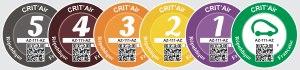
Un certificat qualité de l'air est un document sécurisé délivré en France à partir des informations figurant sur le certificat d'immatriculation d'un véhicule, attestant de son niveau d'émissions de polluants sur la base de la norme européenne d'émission auquel il répond. Tous les véhicules routiers motorisés sont concernés : deux-roues, tricycles, quadricycles, automobiles, utilitaires, poids lourds dont autobus et autocars. Il « donne droit à des avantages pour les véhicules les moins polluants » ; la loi relative à la transition énergétique pour la croissance verte permet notamment aux maires et aux présidents d'établissement public de coopération intercommunale, dans les agglomérations et les zones pour lesquelles un plan de protection de l'atmosphère est adopté, de mettre en place des zones à circulation restreinte dans lesquelles le certificat est obligatoire pour circuler ou stationner.